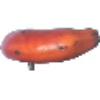
Label: Banana Red 1